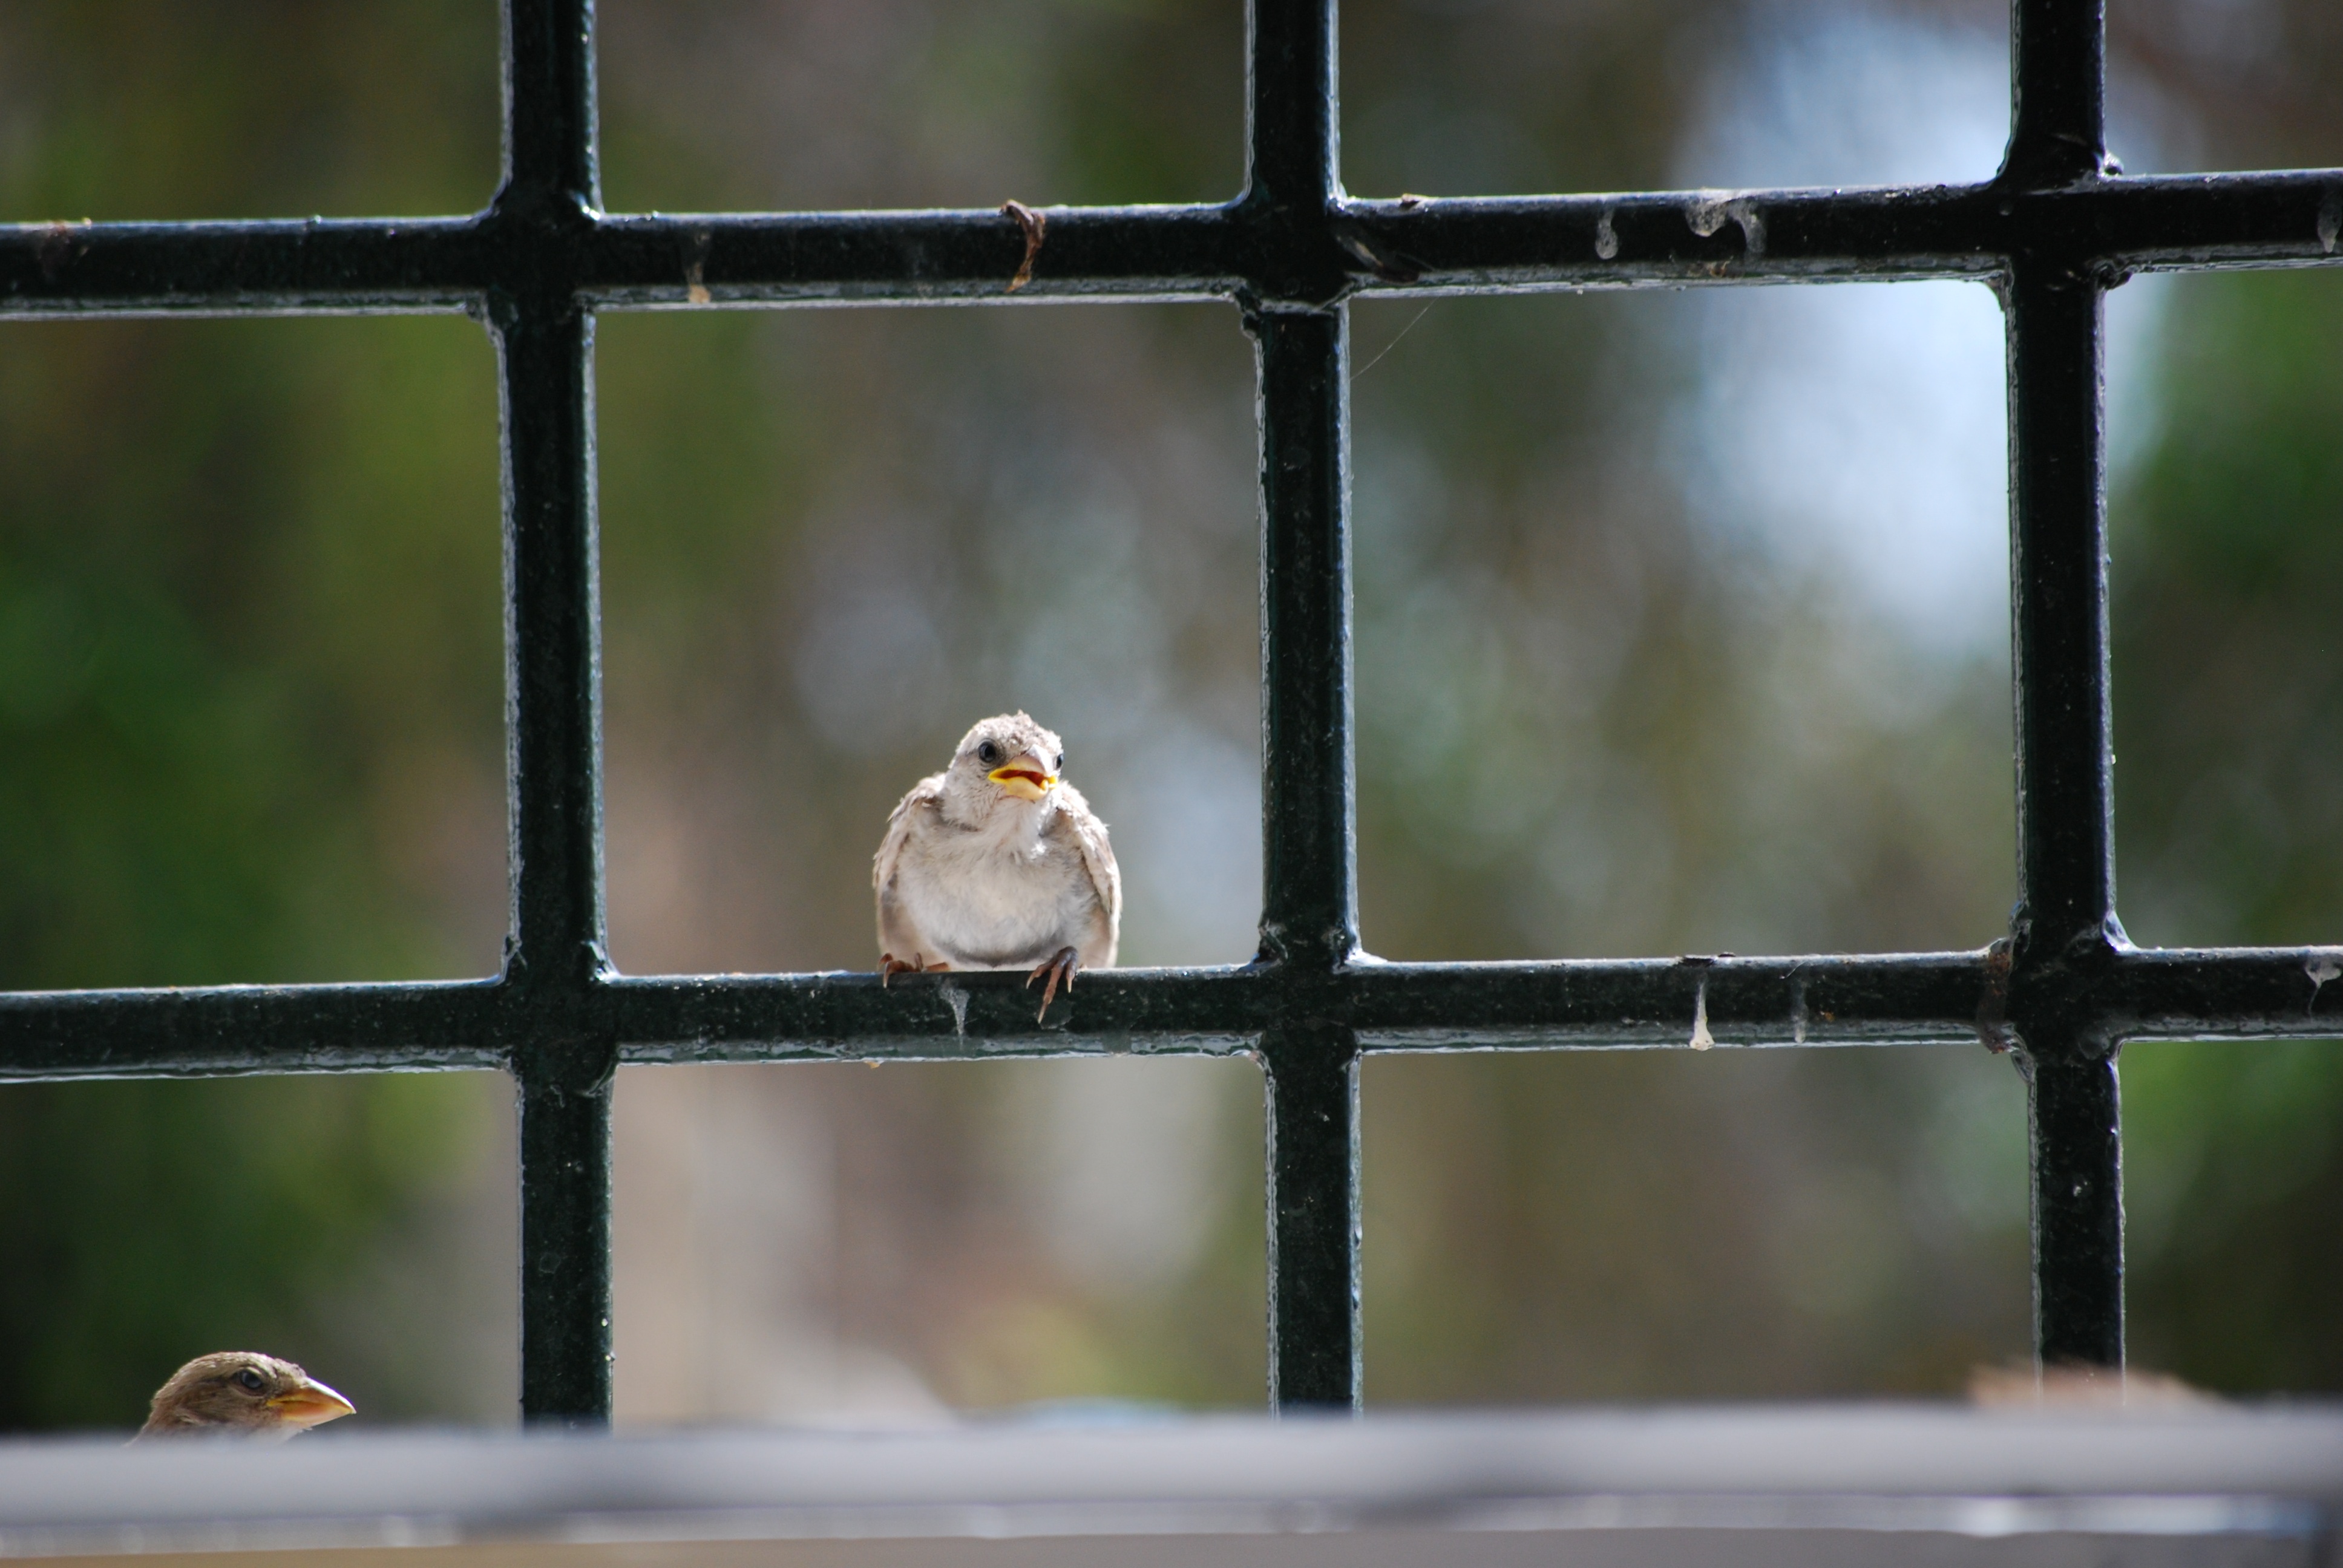
branch, bird, wildlife, beak, fauna, look, finch, roost, perching bird